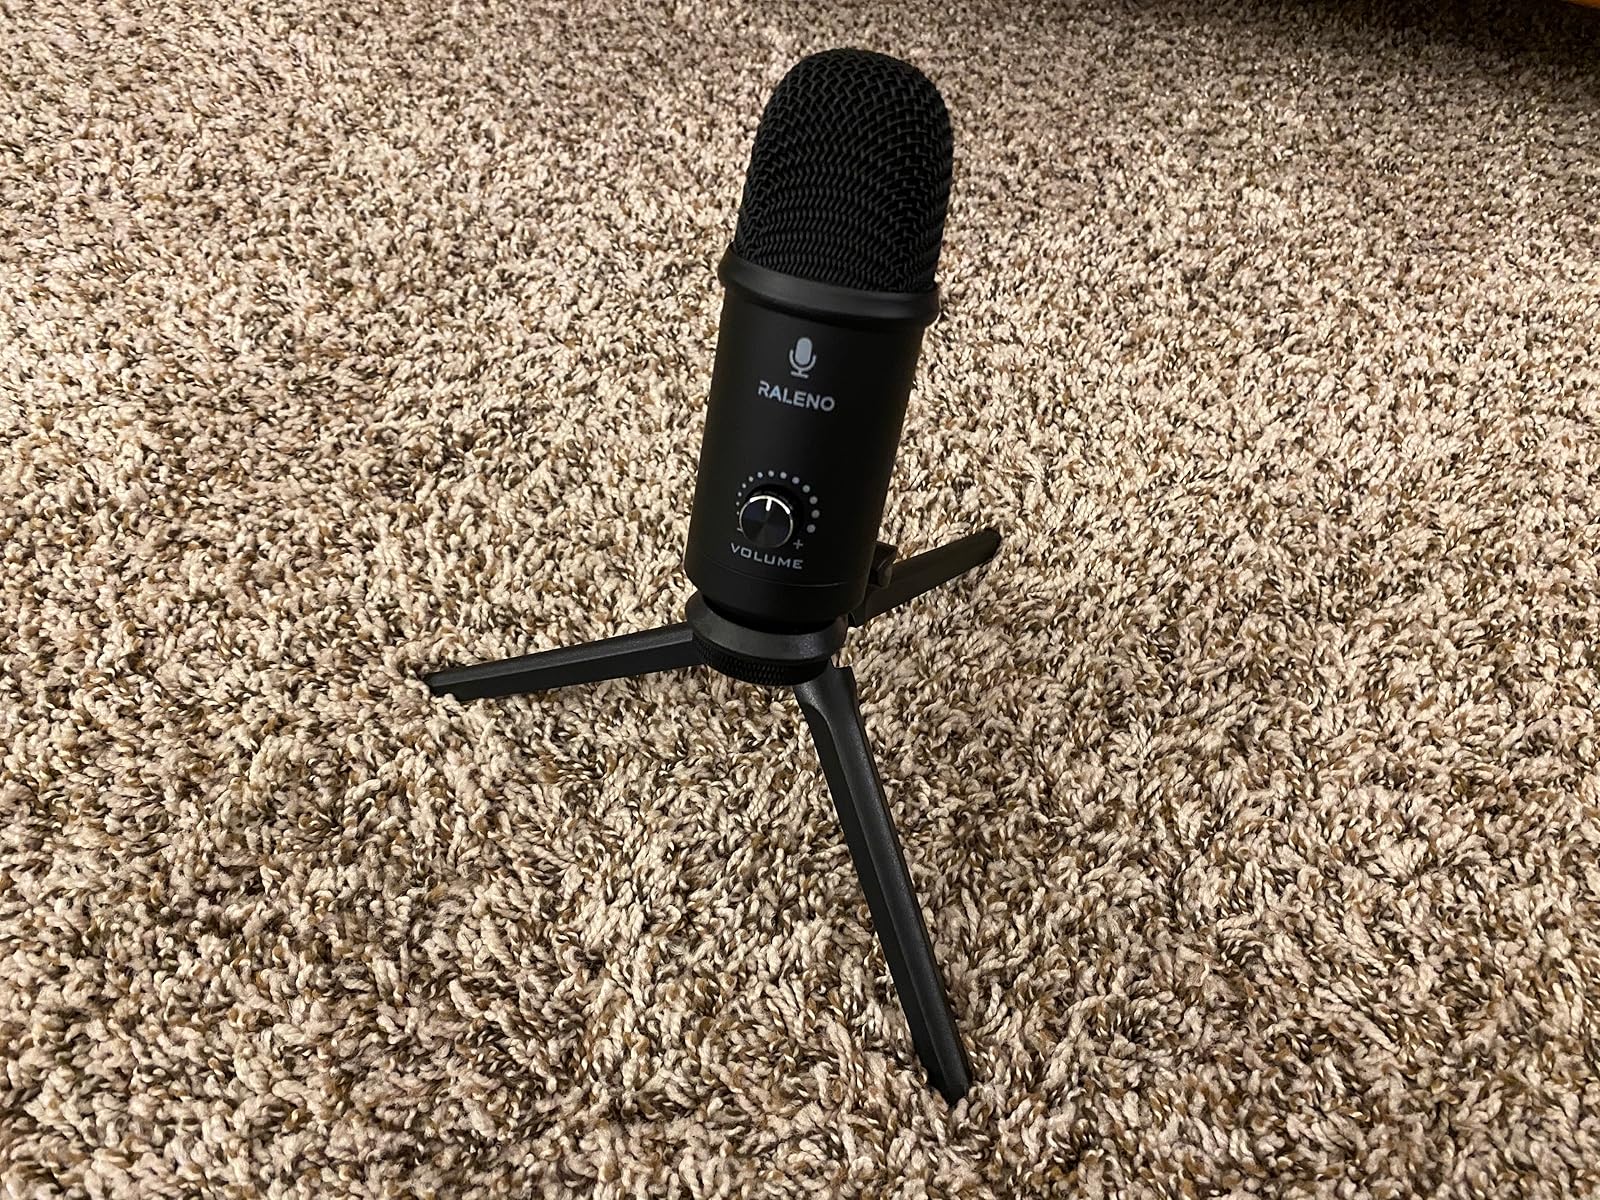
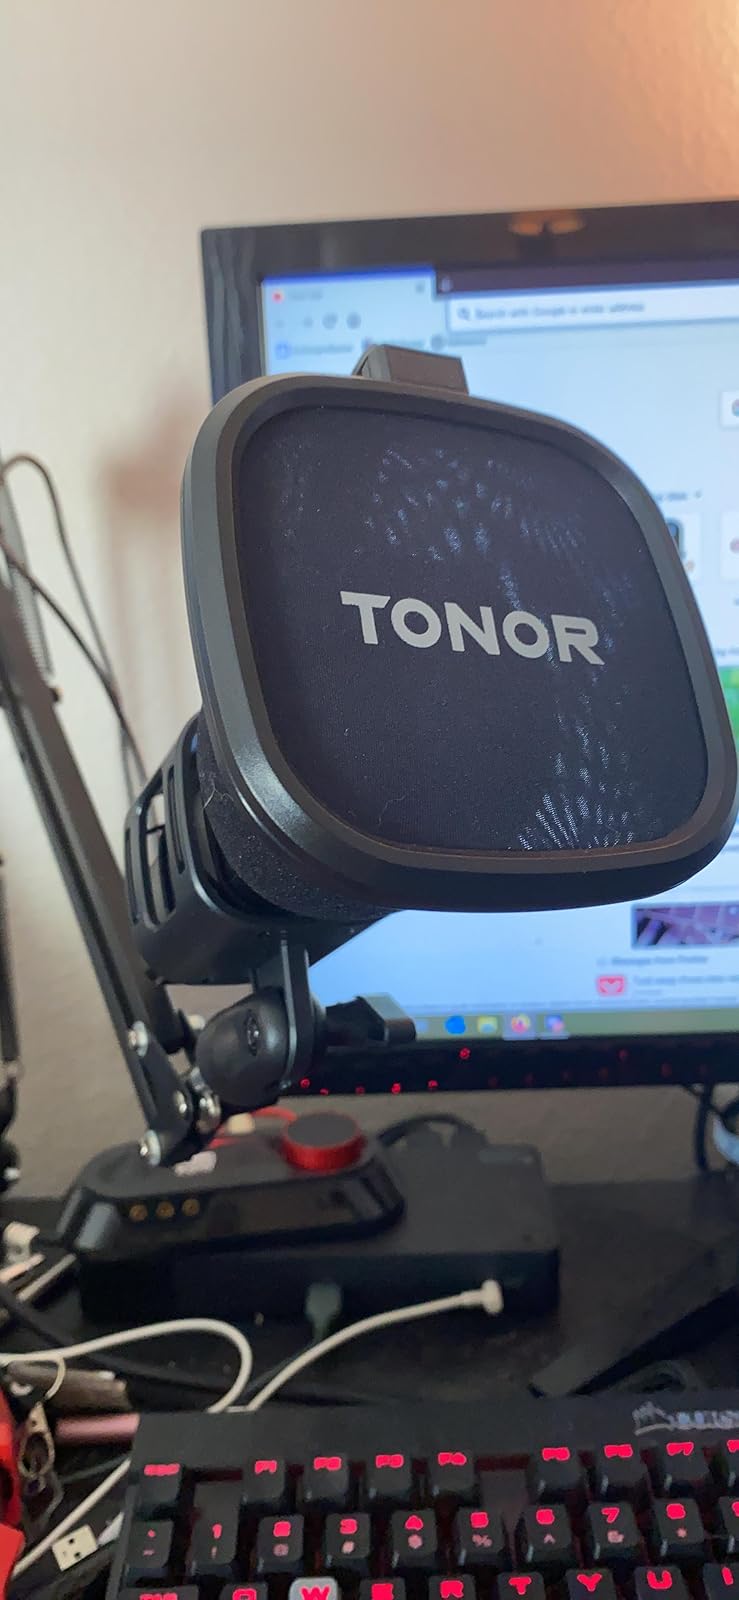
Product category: microphone
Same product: no